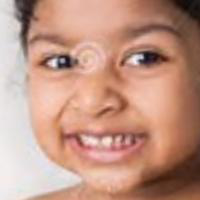
Age group: age 01-10